Answer in natural language. Considering the relative positions, where is Doorway (highlighted by a red box) with respect to lowprofile bed with blue bedding (highlighted by a green box)? Choose between the following options: left or right
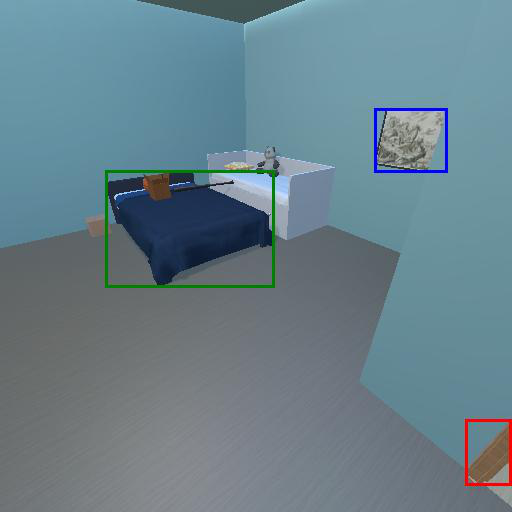
<answer>right</answer>